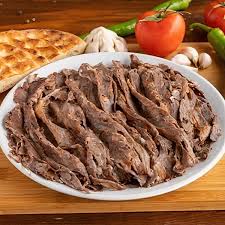
Label: doner